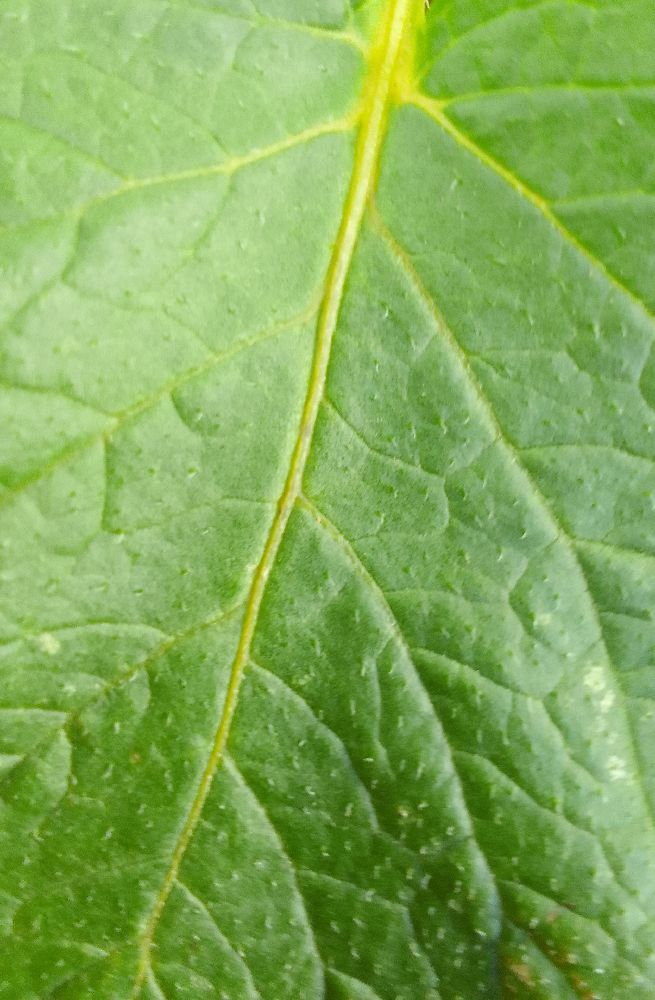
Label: Healthy